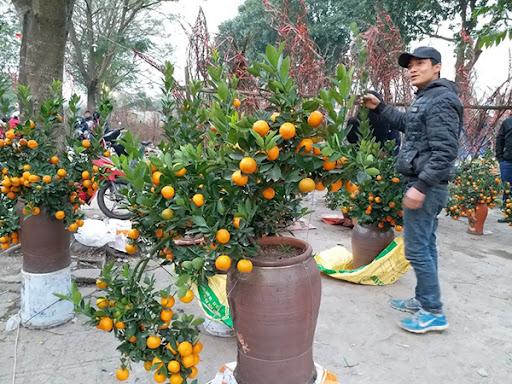
có một người đàn ông đội mũ đen đang đứng bên những chậu quất